Matthias W. Baldwin

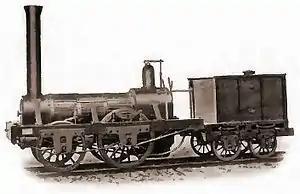
Baldwin's "Old Ironsides" engine, manufactured in 1832.

Baldwin put his knowledge of stationary steam engines to new use in 1831 when he constructed his first experimental steam locomotive. Based on designs first shown at the Rainhill Trials in England, Baldwin's prototype was a small demonstration engine that was displayed at Peale's Philadelphia City Museum. The engine was strong enough to pull a few cars that carried four passengers each. This locomotive was unusual for the time in that it burned coal, which was available locally, instead of wood.